Ganaur

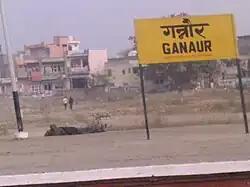
Ganaur Railway Station

As of 2011 India census, Ganaur had a population of 35,603 with 18,991 males and 16,612 females. Population of Children with the age of 0-6 is 4459 which is 12.52% of total population of Ganaur (MC). In Ganaur Municipal Committee, Female Sex Ratio is of 875 against state average of 879. Moreover, Child Sex Ratio in Ganaur is around 804 compared to Haryana state average of 834. Literacy rate of Ganaur city is 83.56% higher than state average of 75.55%. In Ganaur, Male literacy is around 90.15% while female literacy rate is 76.12%. Ganaur Municipal Committee has total administration over 6,863 houses.